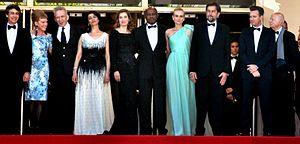
Le jury de la sélection officielle du festival de Cannes 2012
Le Festival de Cannes 2012, 65ᵉ édition du festival, a lieu du 16 mai 2012 au 27 mai 2012. La maîtresse de cérémonie est l’actrice Bérénice Bejo et le président du jury est l'acteur et réalisateur Nanni Moretti.